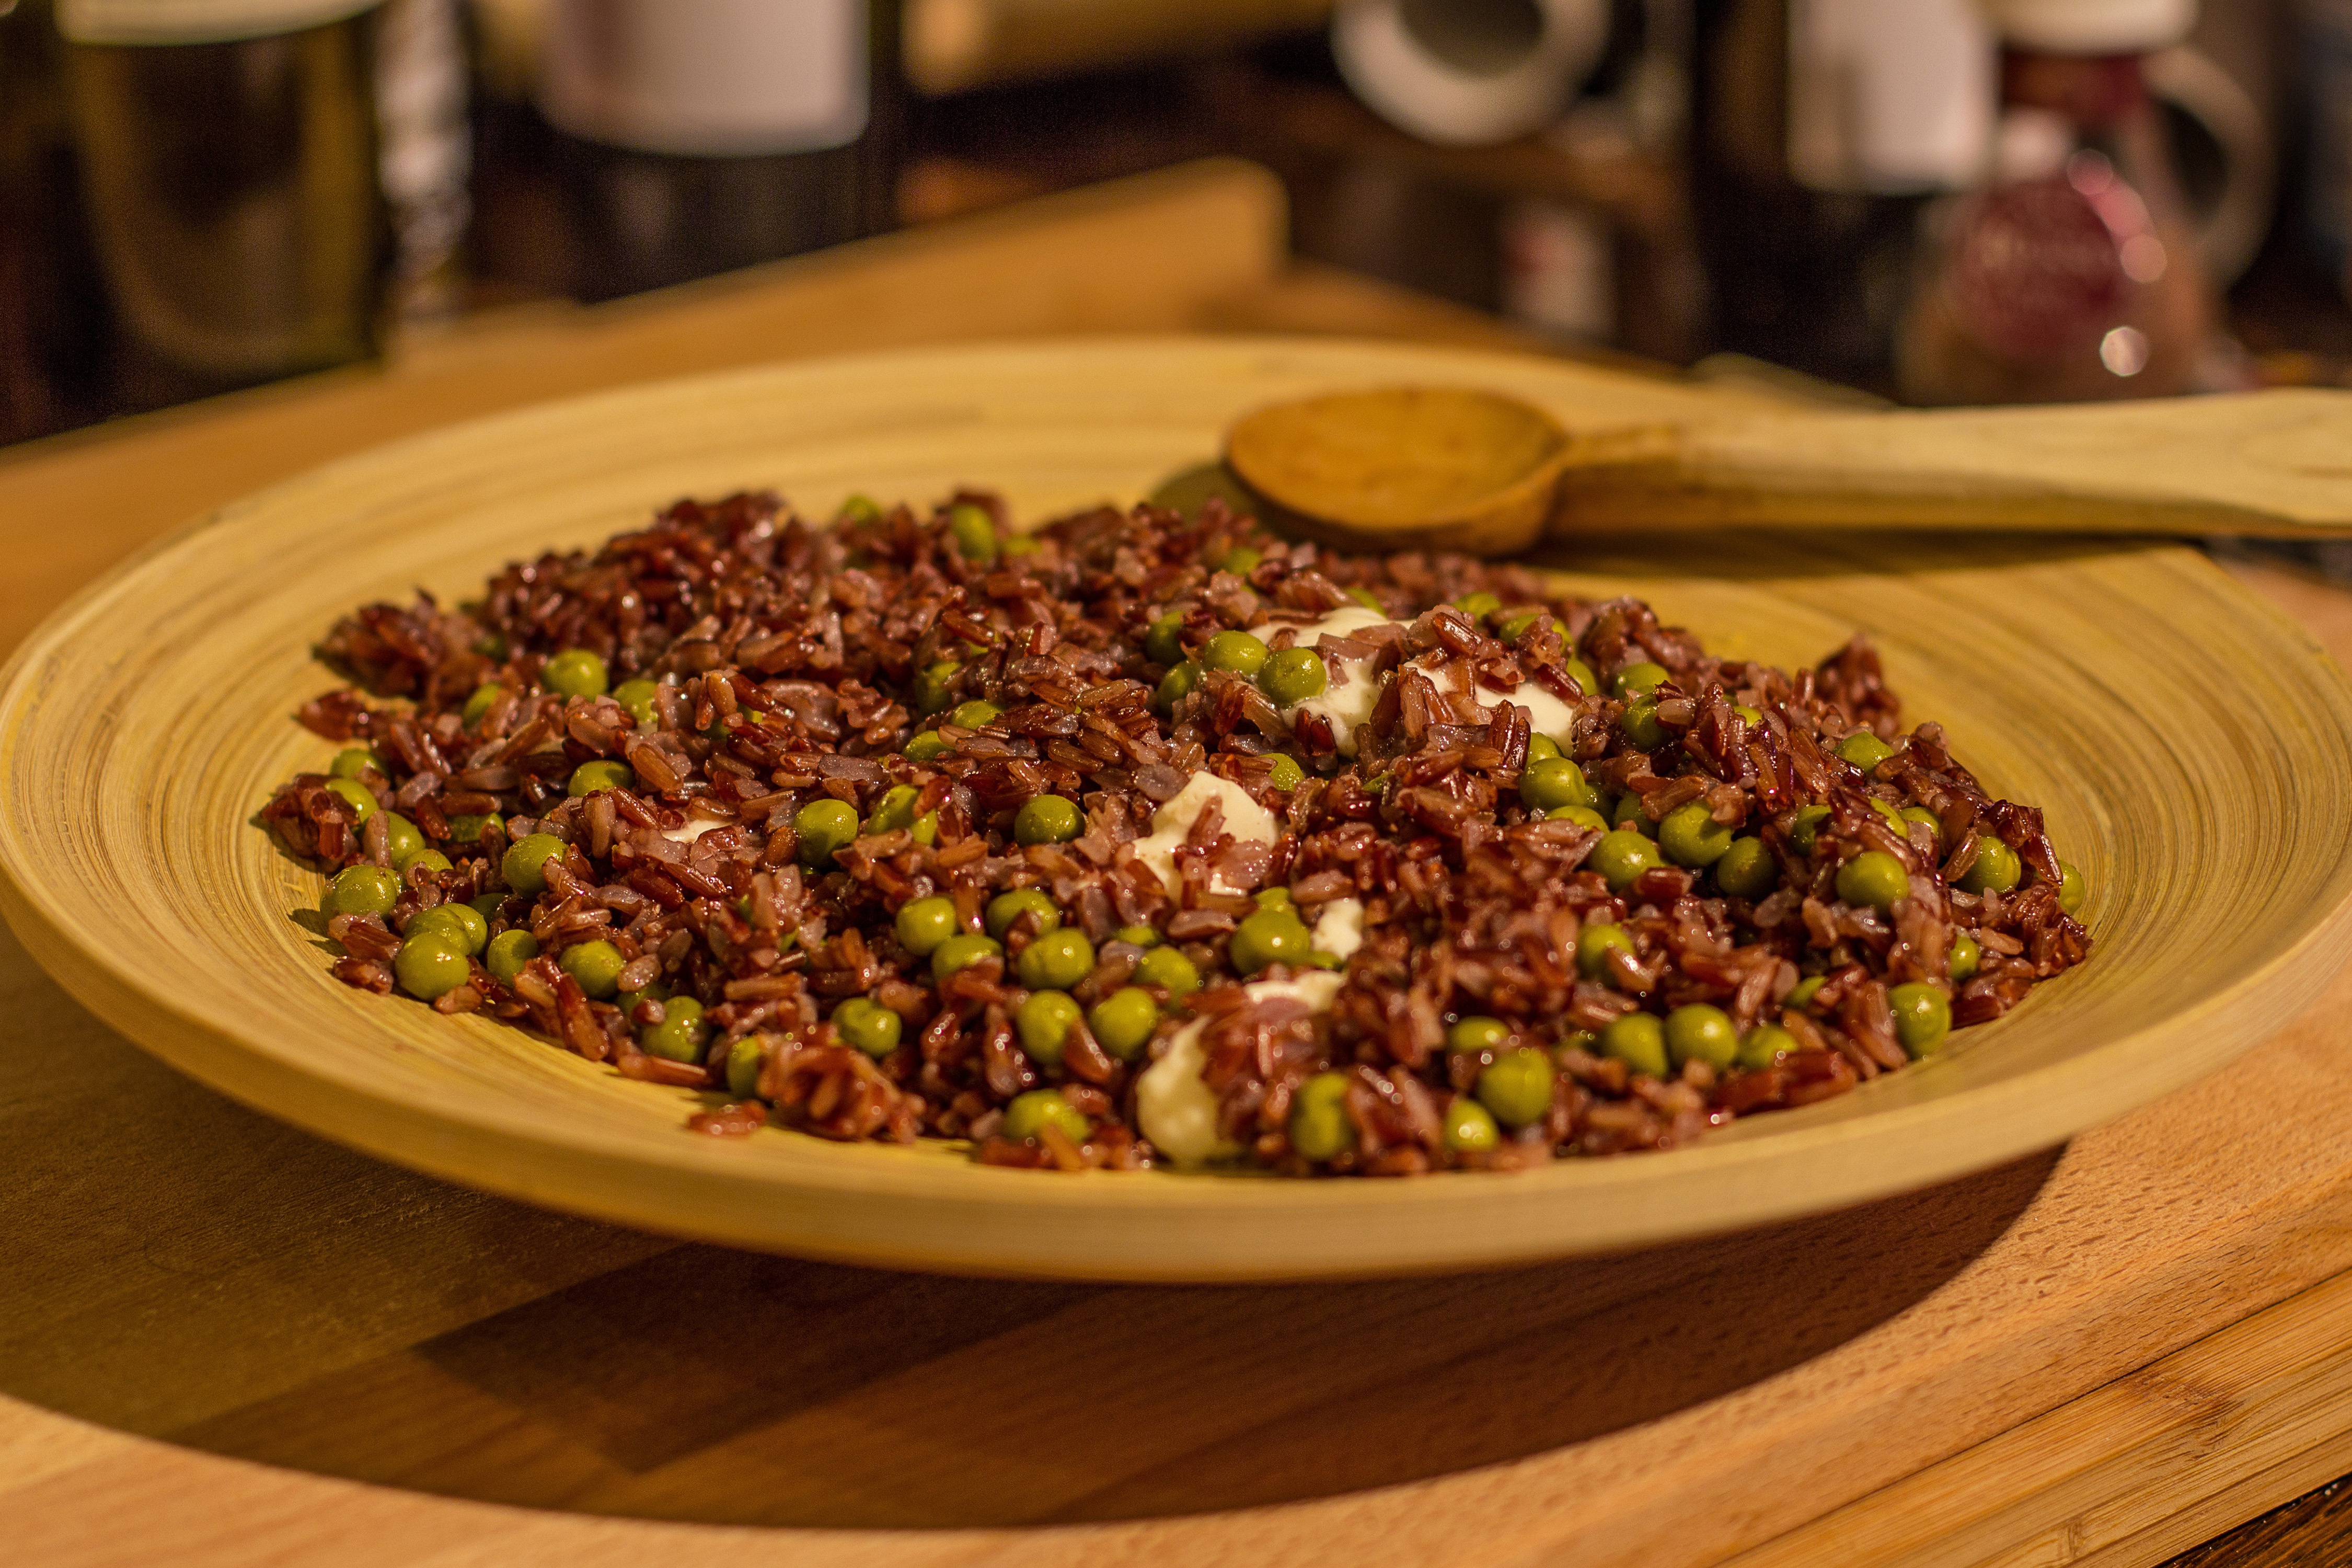
dish, food, cuisine, ingredient, produce, sisig, stuffing, recipe, side dish, vegetable, mujaddara, fruit, larb, lentil, snack